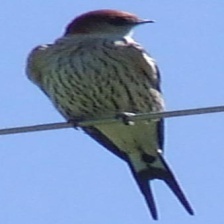
Species: STRIPPED SWALLOW
Scientific name: CECROPIS ABYSSINICA